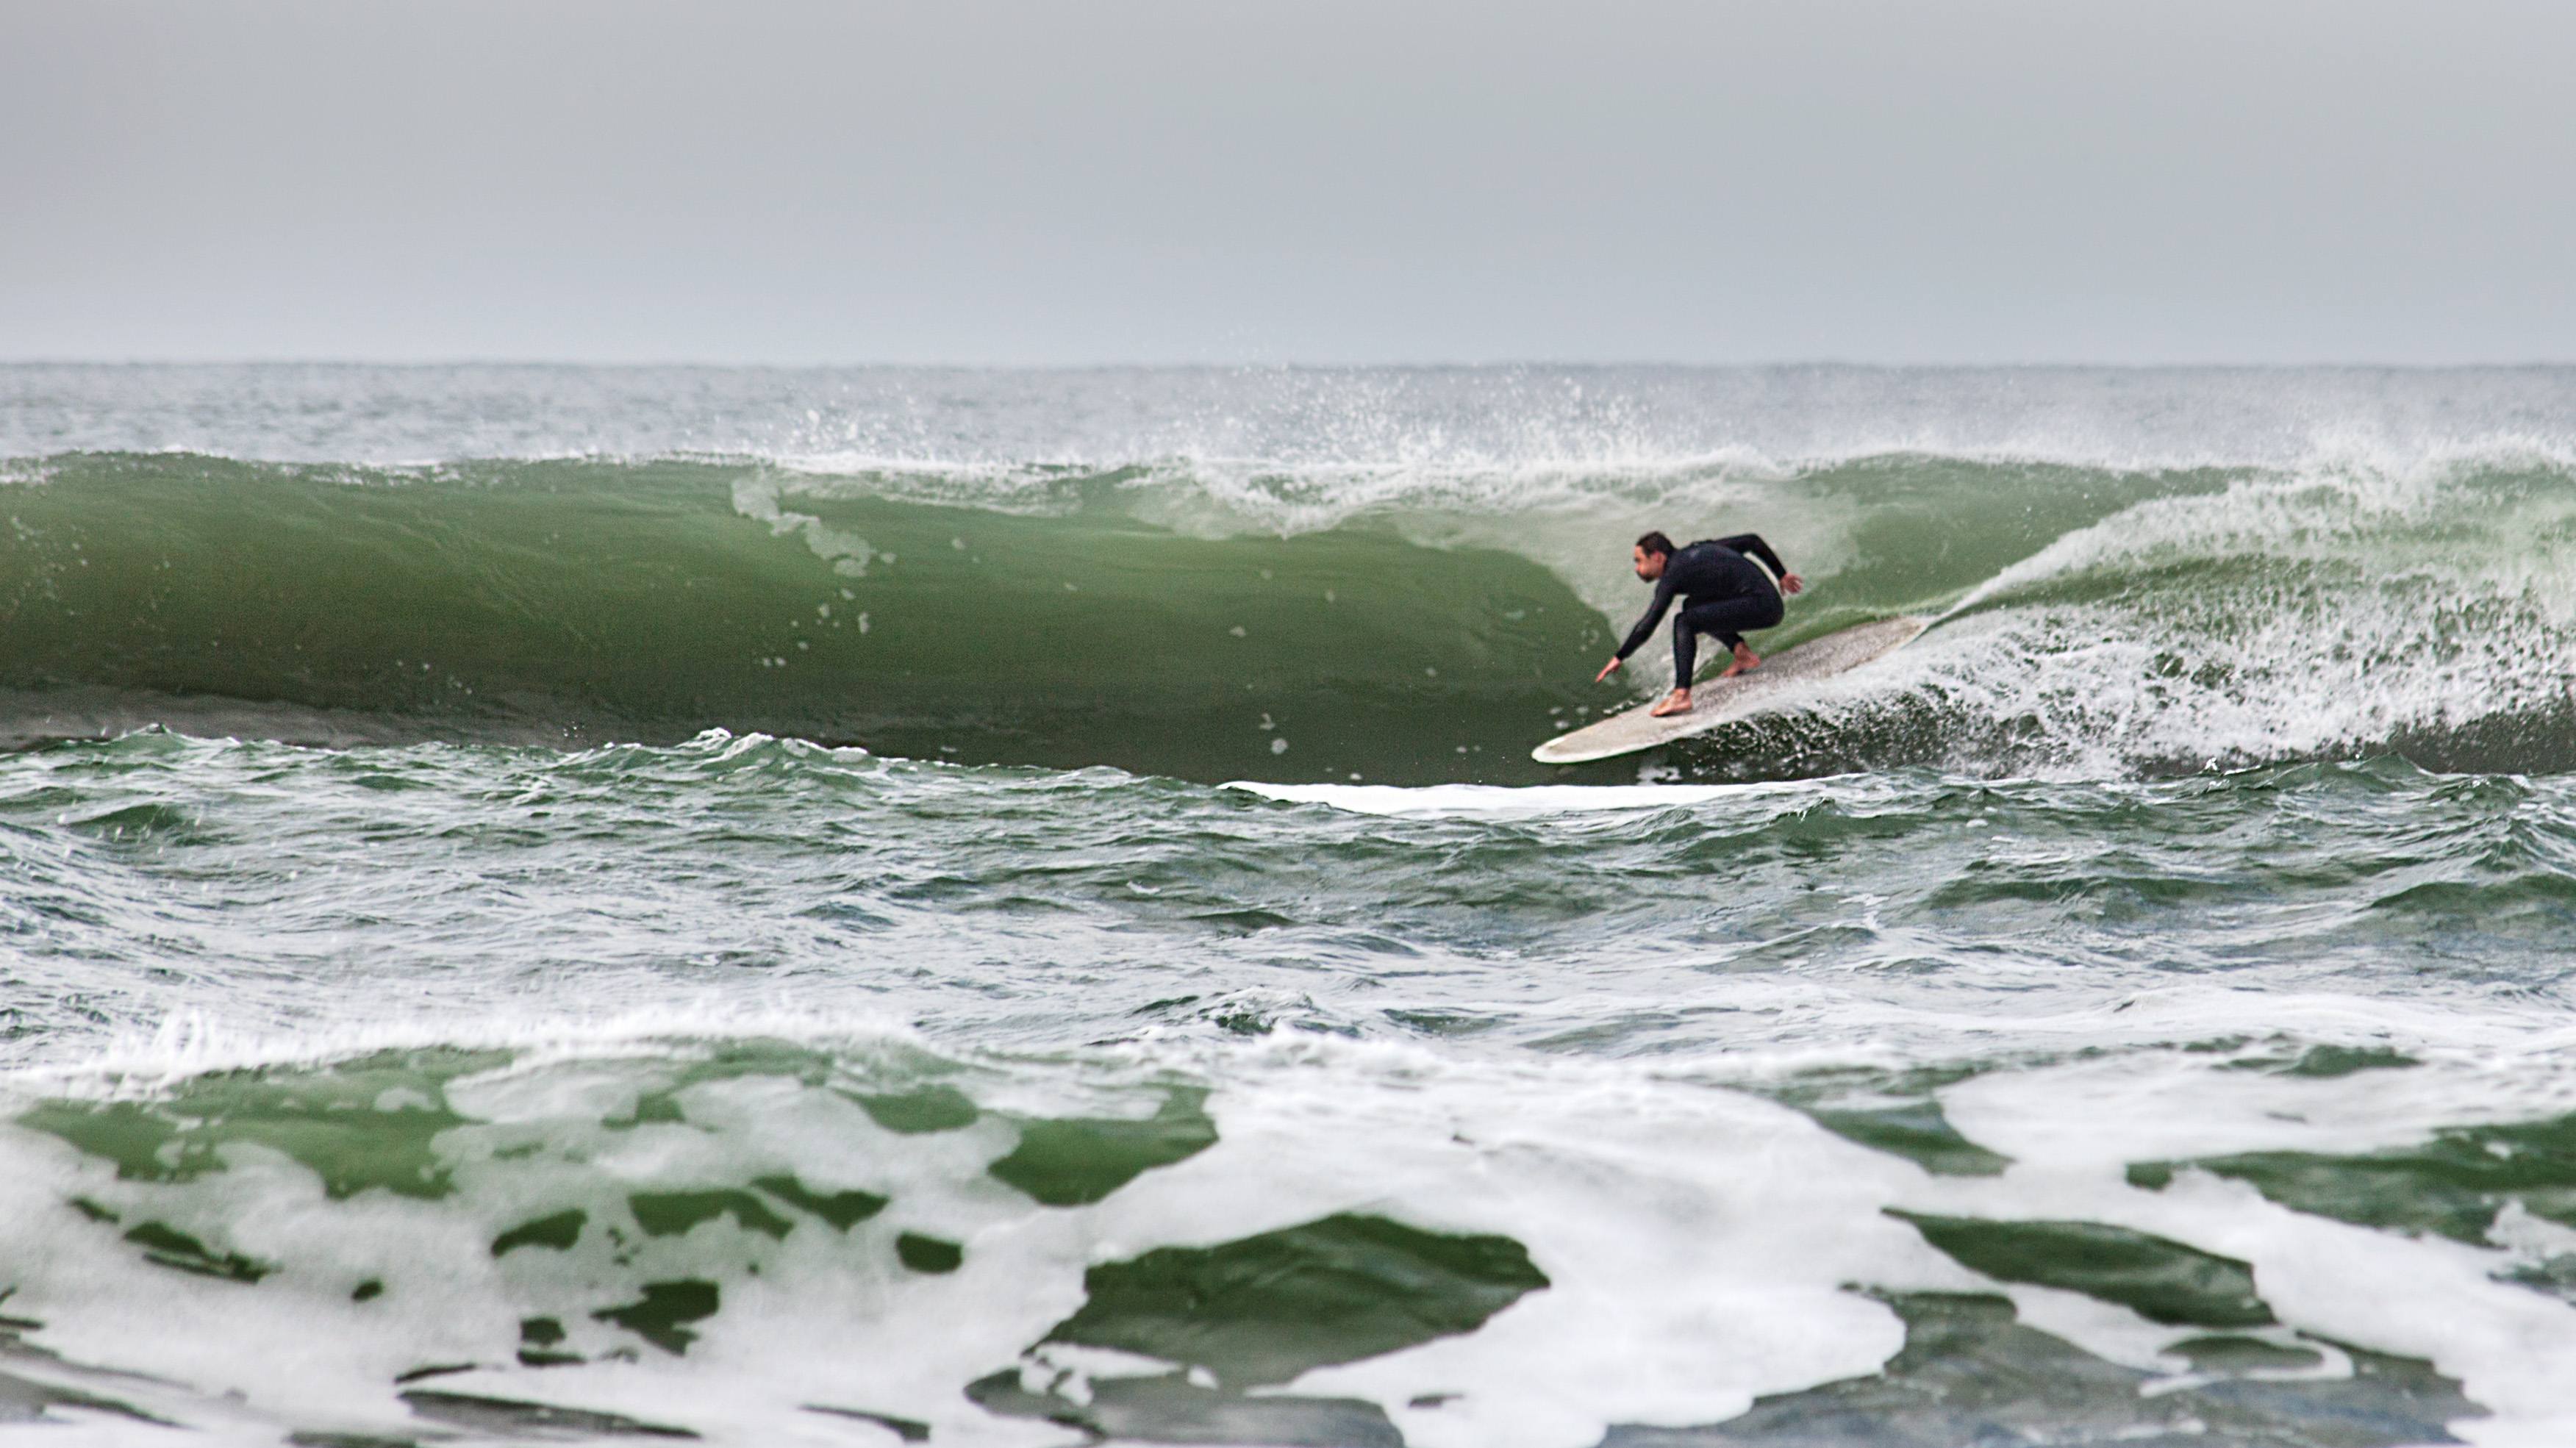
man, beach, sea, coast, water, ocean, wave, surfer, surf, surfing, green, surfboard, extreme sport, waves, mer, sanfrancisco, sports, vagues, pacific, january, oceanbeach, lesurf, water sport, wind wave, boardsport, surfing equipment and supplies, surface water sports, individual sports